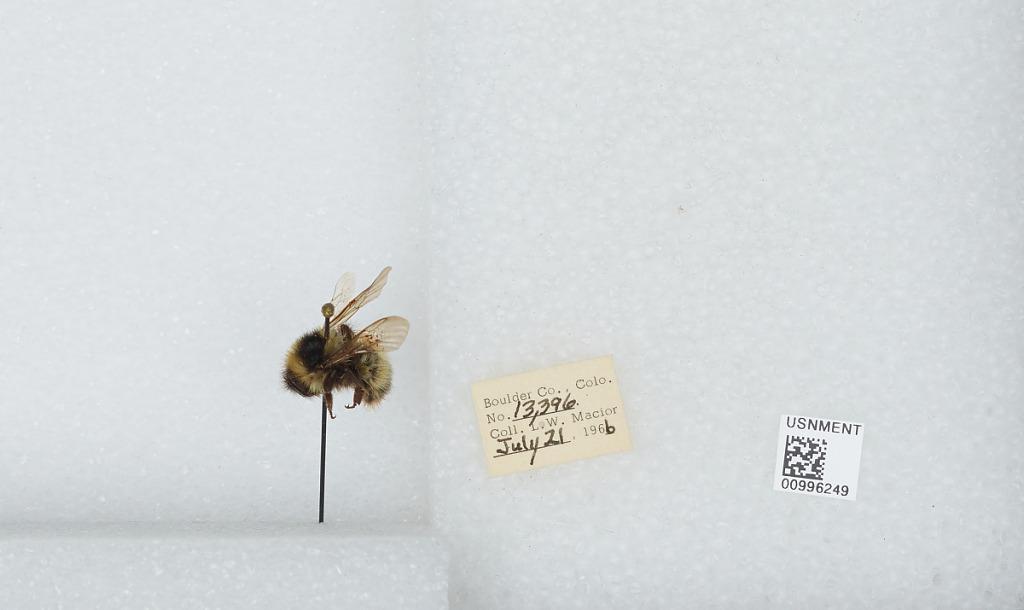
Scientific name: Bombus (Alpinobombus) balteatus Dahlbom
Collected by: L. Macior
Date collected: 1966-7-21
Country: United States
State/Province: Colorado
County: Boulder
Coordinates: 40.0275, -105.252